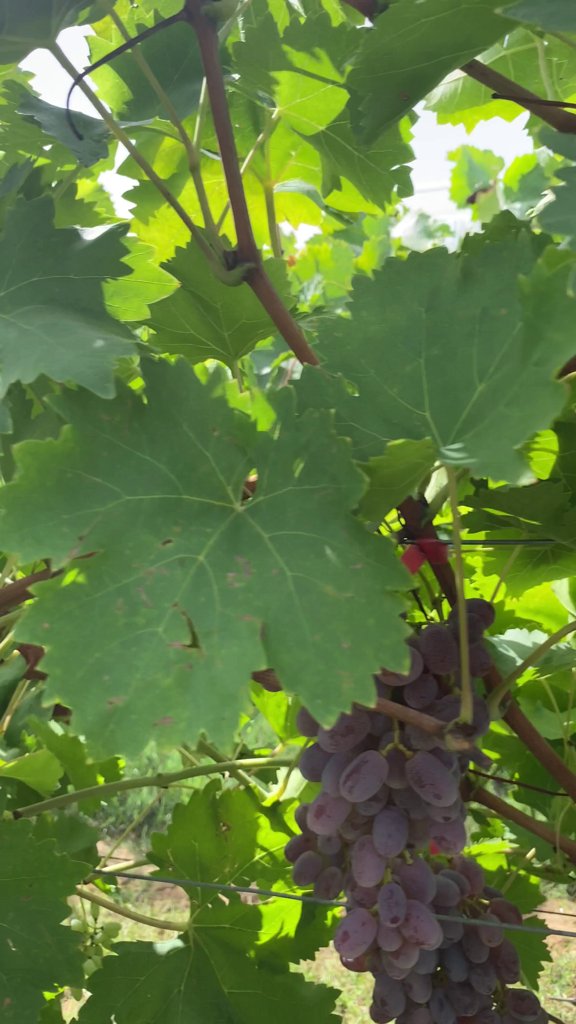
Berries visible: 52
Grape clusters: 1